Gunnar Bråthen

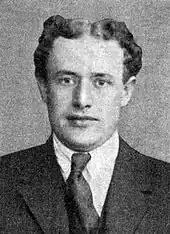
Gunnar Bråthen

Gunnar Bråthen (7 October 1896 – 7 June 1980) was a Norwegian trade unionist and politician for the Labour Party. He was Minister of Pay and Prices from 1955 to 1959.